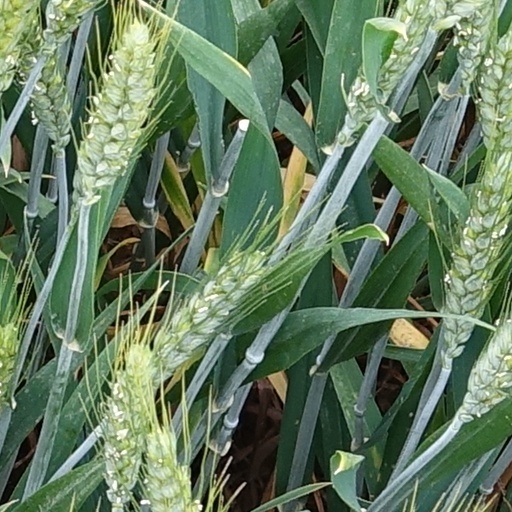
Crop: wheat